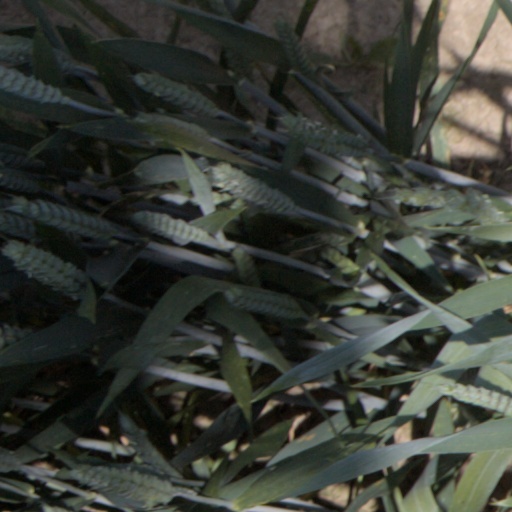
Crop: wheat